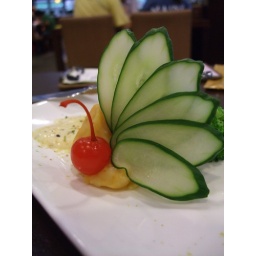
French vegetarian ham with orange juice in Tea house